Emirates SkyCargo

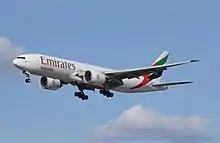
Emirates SkyCargo Boeing 777F

, Emirates SkyCargo operates an all-Boeing 777F fleet composed of the following aircraft: